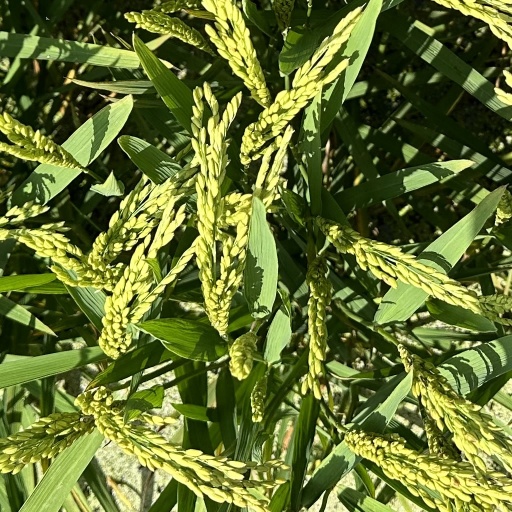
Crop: rice